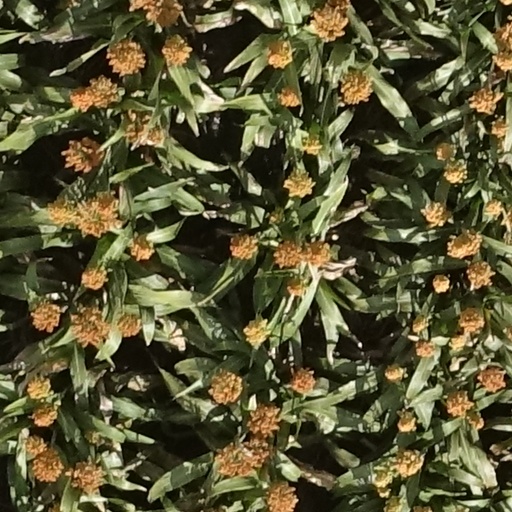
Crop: sorghum